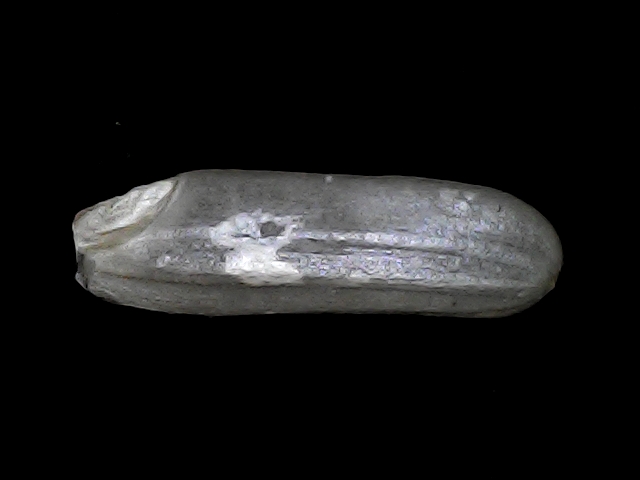
Rice variety: BRRI102